Warren C. Philbrook

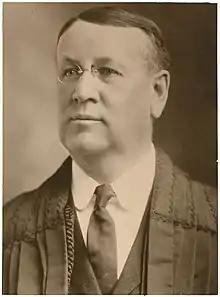

Warren Coffin Philbrook (November 30, 1857 – May 31, 1933) was a justice of the Maine Supreme Judicial Court and Attorney General of Maine. A Republican, Philbrook served in a variety of political, legal, and judicial roles throughout the U.S. State of Maine throughout his career. Philbrook was a Freemason and a member of the Knights of Pythias, where he served as Chancellor Commander of Maine.